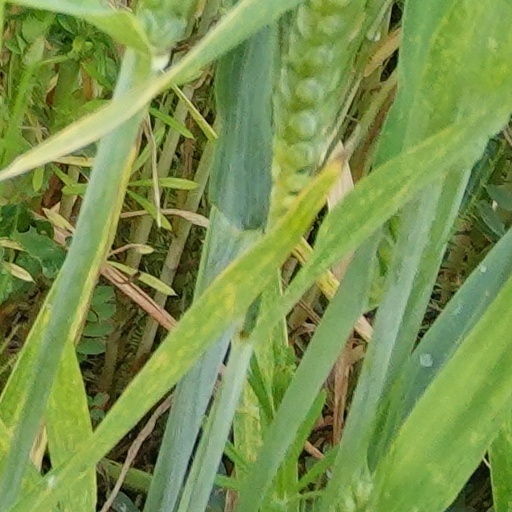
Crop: wheat